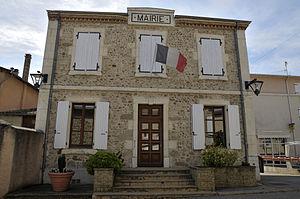
la mairie